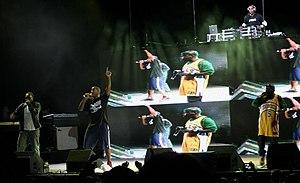
A Tribe Called Quest est un groupe de hip-hop américain, originaire du Queens, à New York. Formé en 1985, il se compose du rappeur et producteur Q-Tip, du MC Phife Dawg alias Phife Diggy, et du DJ et producteur Ali Shaheed Muhammad. Un quatrième membre, le rappeur Jarobi White, quitte le groupe après la publication de leur premier album en 1991. Il contribue sporadiquement aux chansons du groupe jusqu'à leur reformation en 2006.